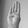
ASL letter: B